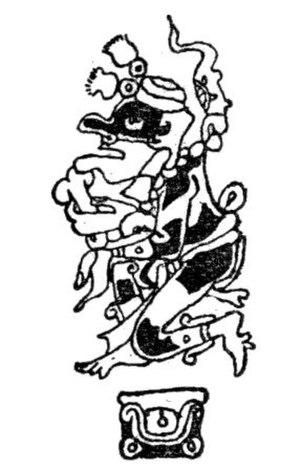
Ek Chuah, connu sous le nom de Dieu M dans la classification de Paul Schellhas, était, dans la religion maya postclassique, le dieu de la prospérité et des marchands. Il était également le dieu du cacao. Les propriétaires de plantations de cacao lui consacraient une cérémonie au mois de Muwan. Le cacao était dans le monde maya utilisé comme monnaie et les marchands et les voyageurs avaient coutume de prier chaque soir Ek Chuah de les ramener chez eux sains et saufs. Il porte parfois une lance. Ce type de représentation est conforme au caractère plus ou moins guerrier des marchands, qui, dans le monde mésoaméricain, devaient être capables de se défendre lors de voyages lointains.